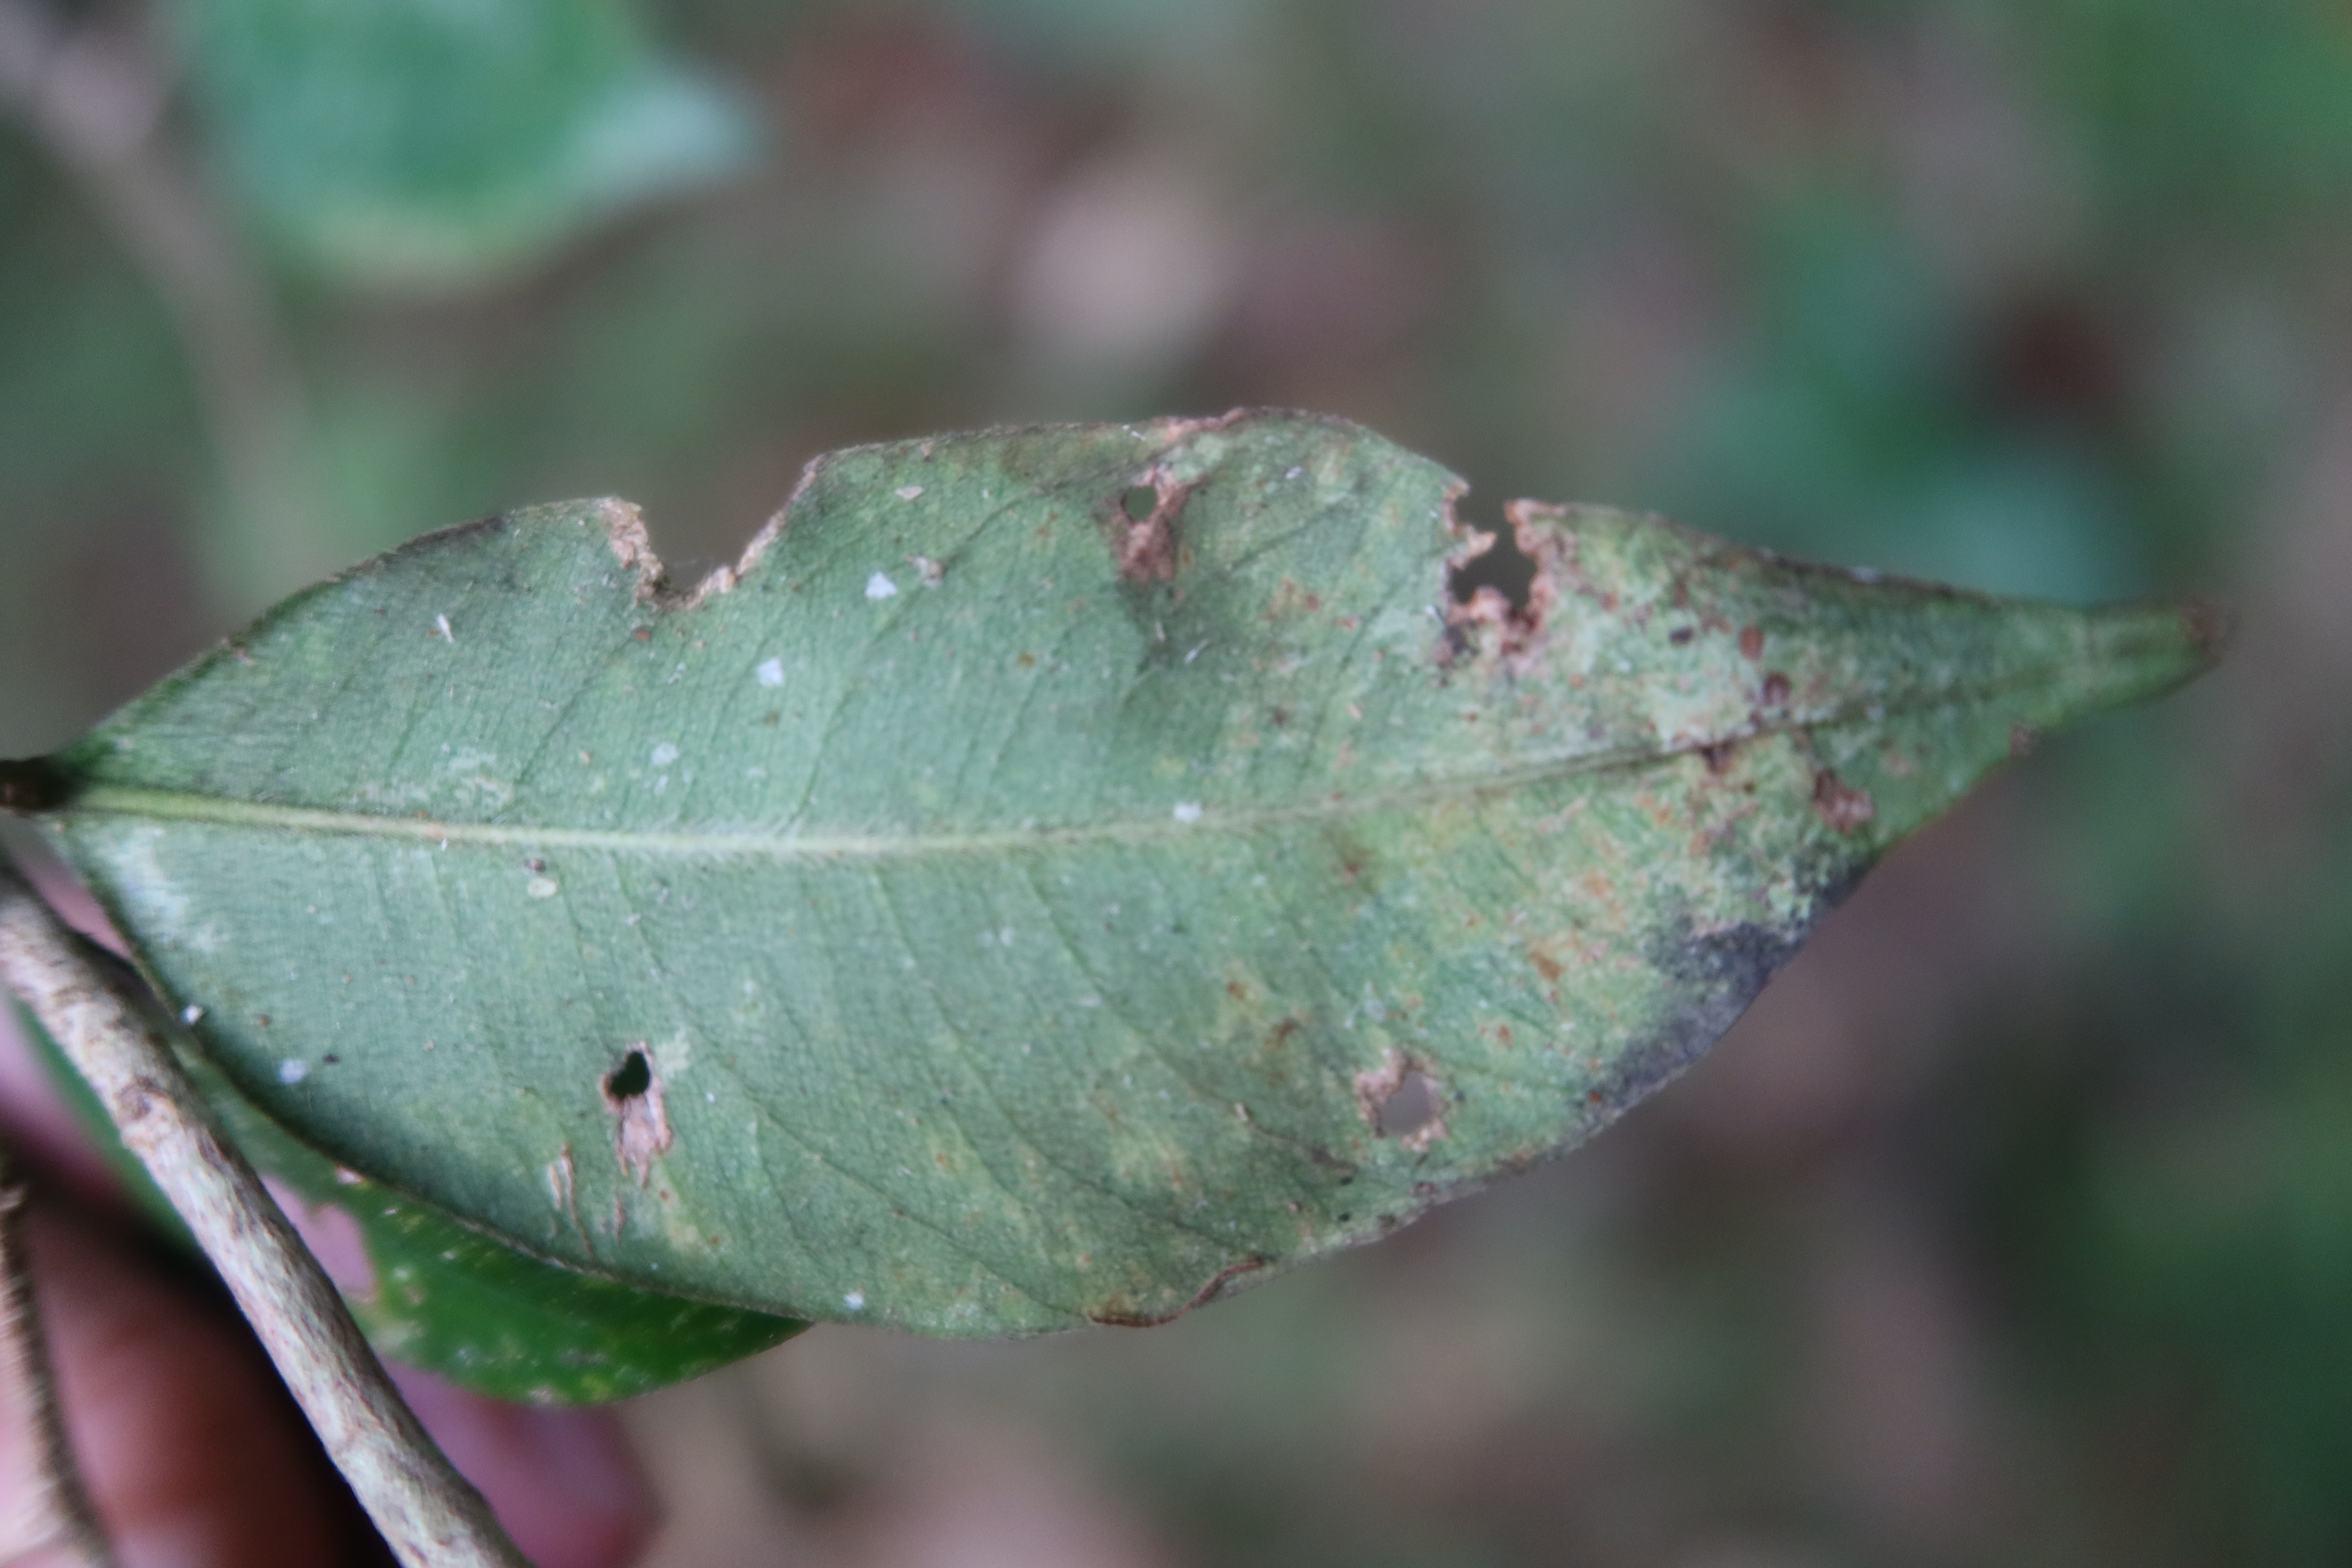
Label: Anthracnose